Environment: real
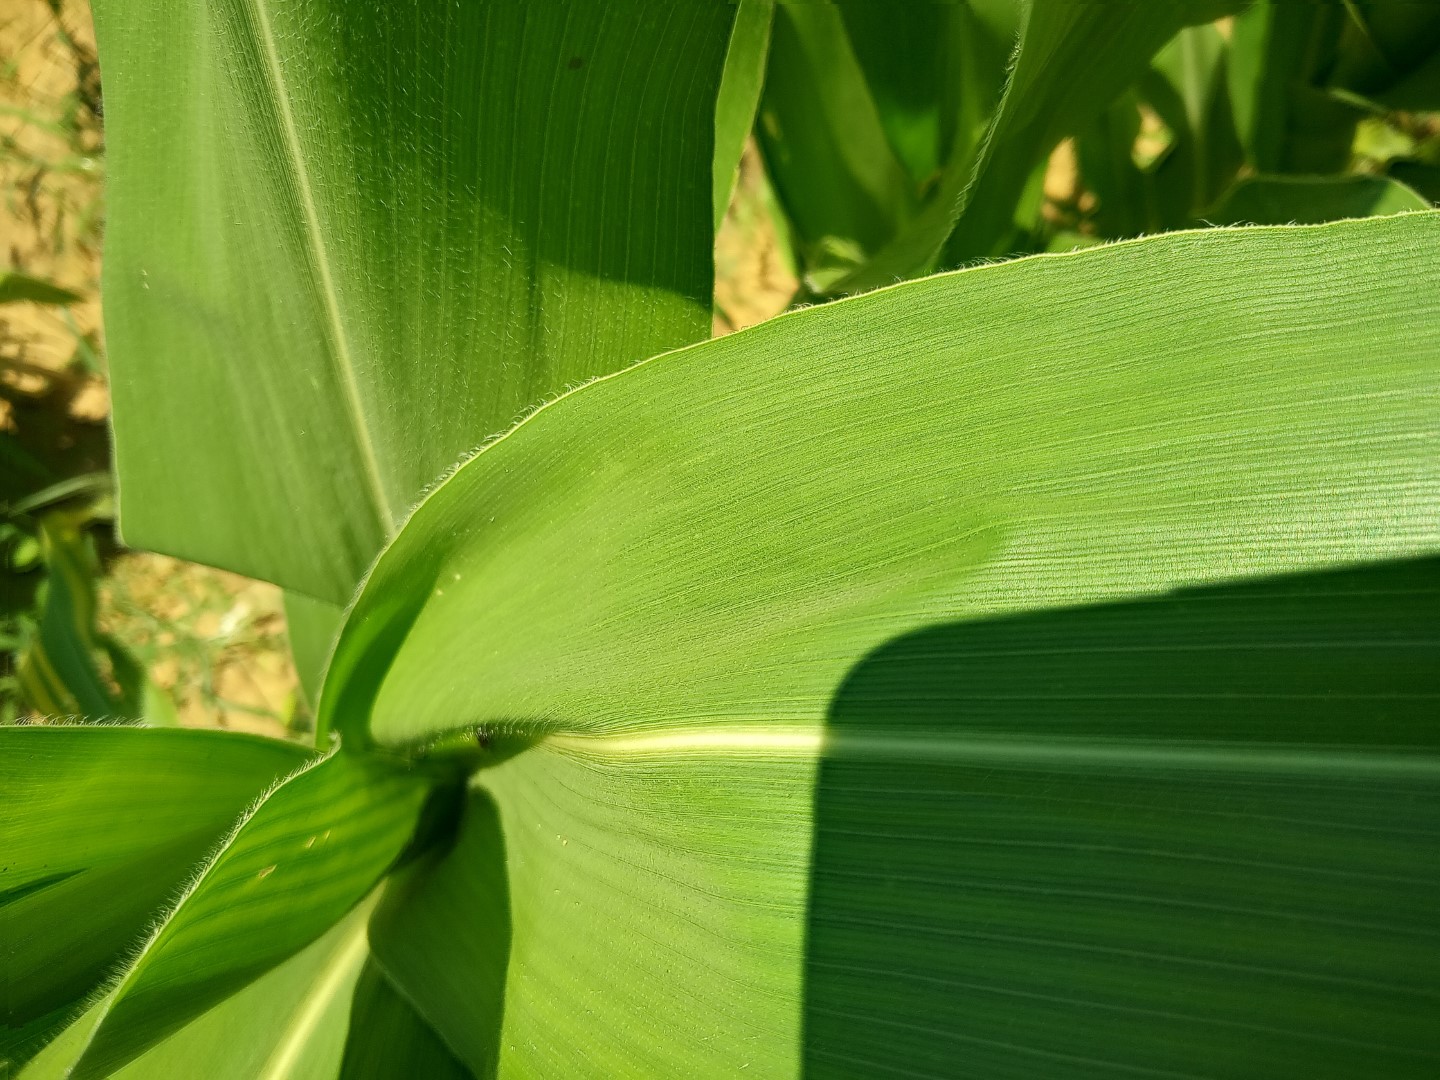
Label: healthy